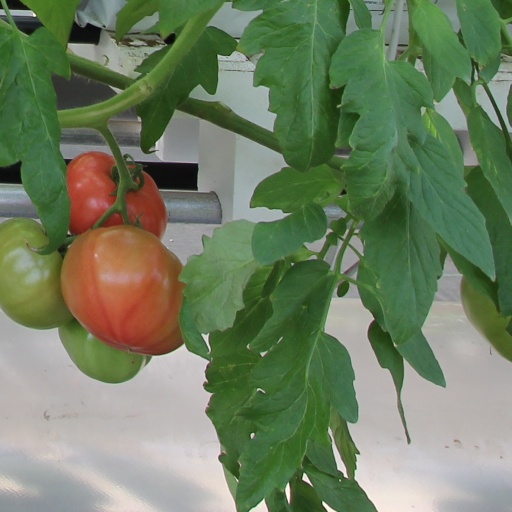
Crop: tomato